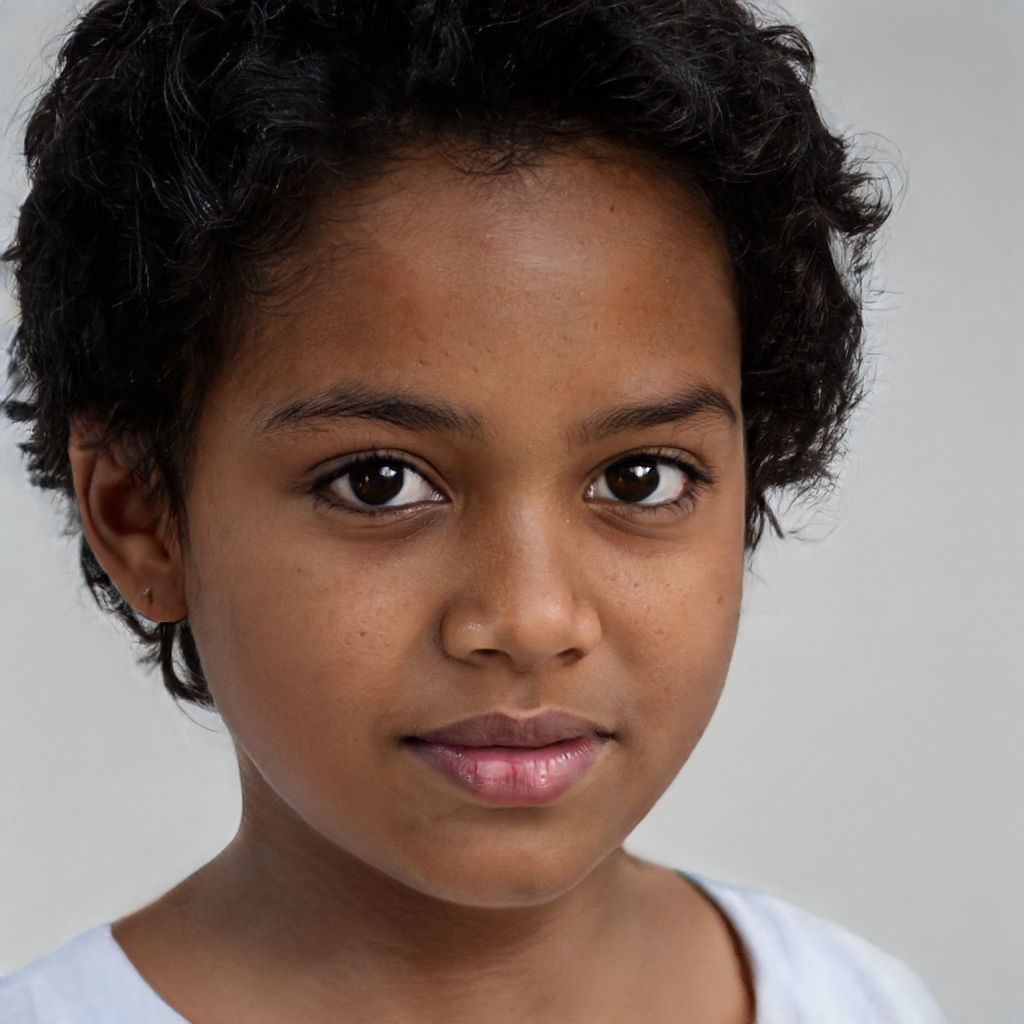
Portrait style: Real Portrait